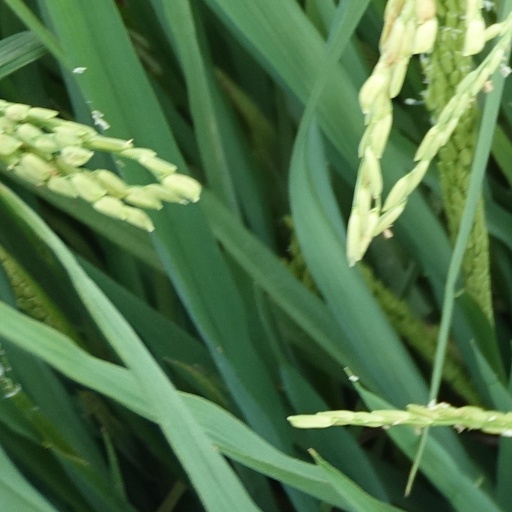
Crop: rice